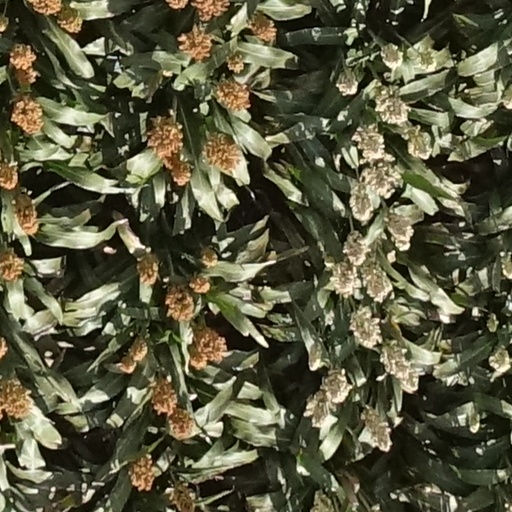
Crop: sorghum